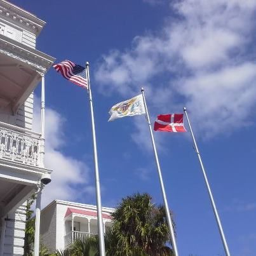
flags fly against a lovely blue sky .